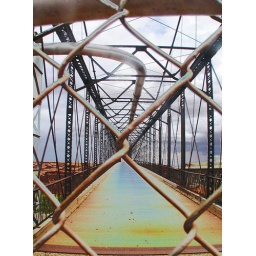
Bridge to and from nowhere. When a new bridge and road were built, the old bridge was left in place.